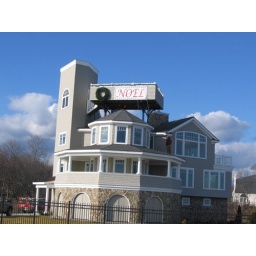
Newly rebuilt Rye oceanfront home in the style of the WWII observation tower it replaced. House is presently For Sale